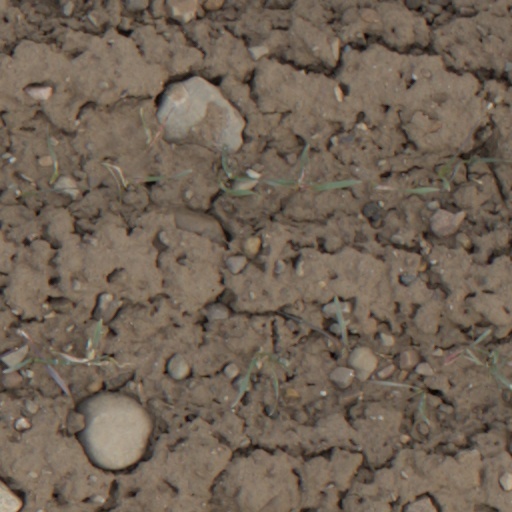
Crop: wheat